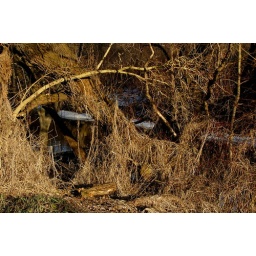
trees on the banks of a river in olsztyn